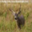
Label: deer